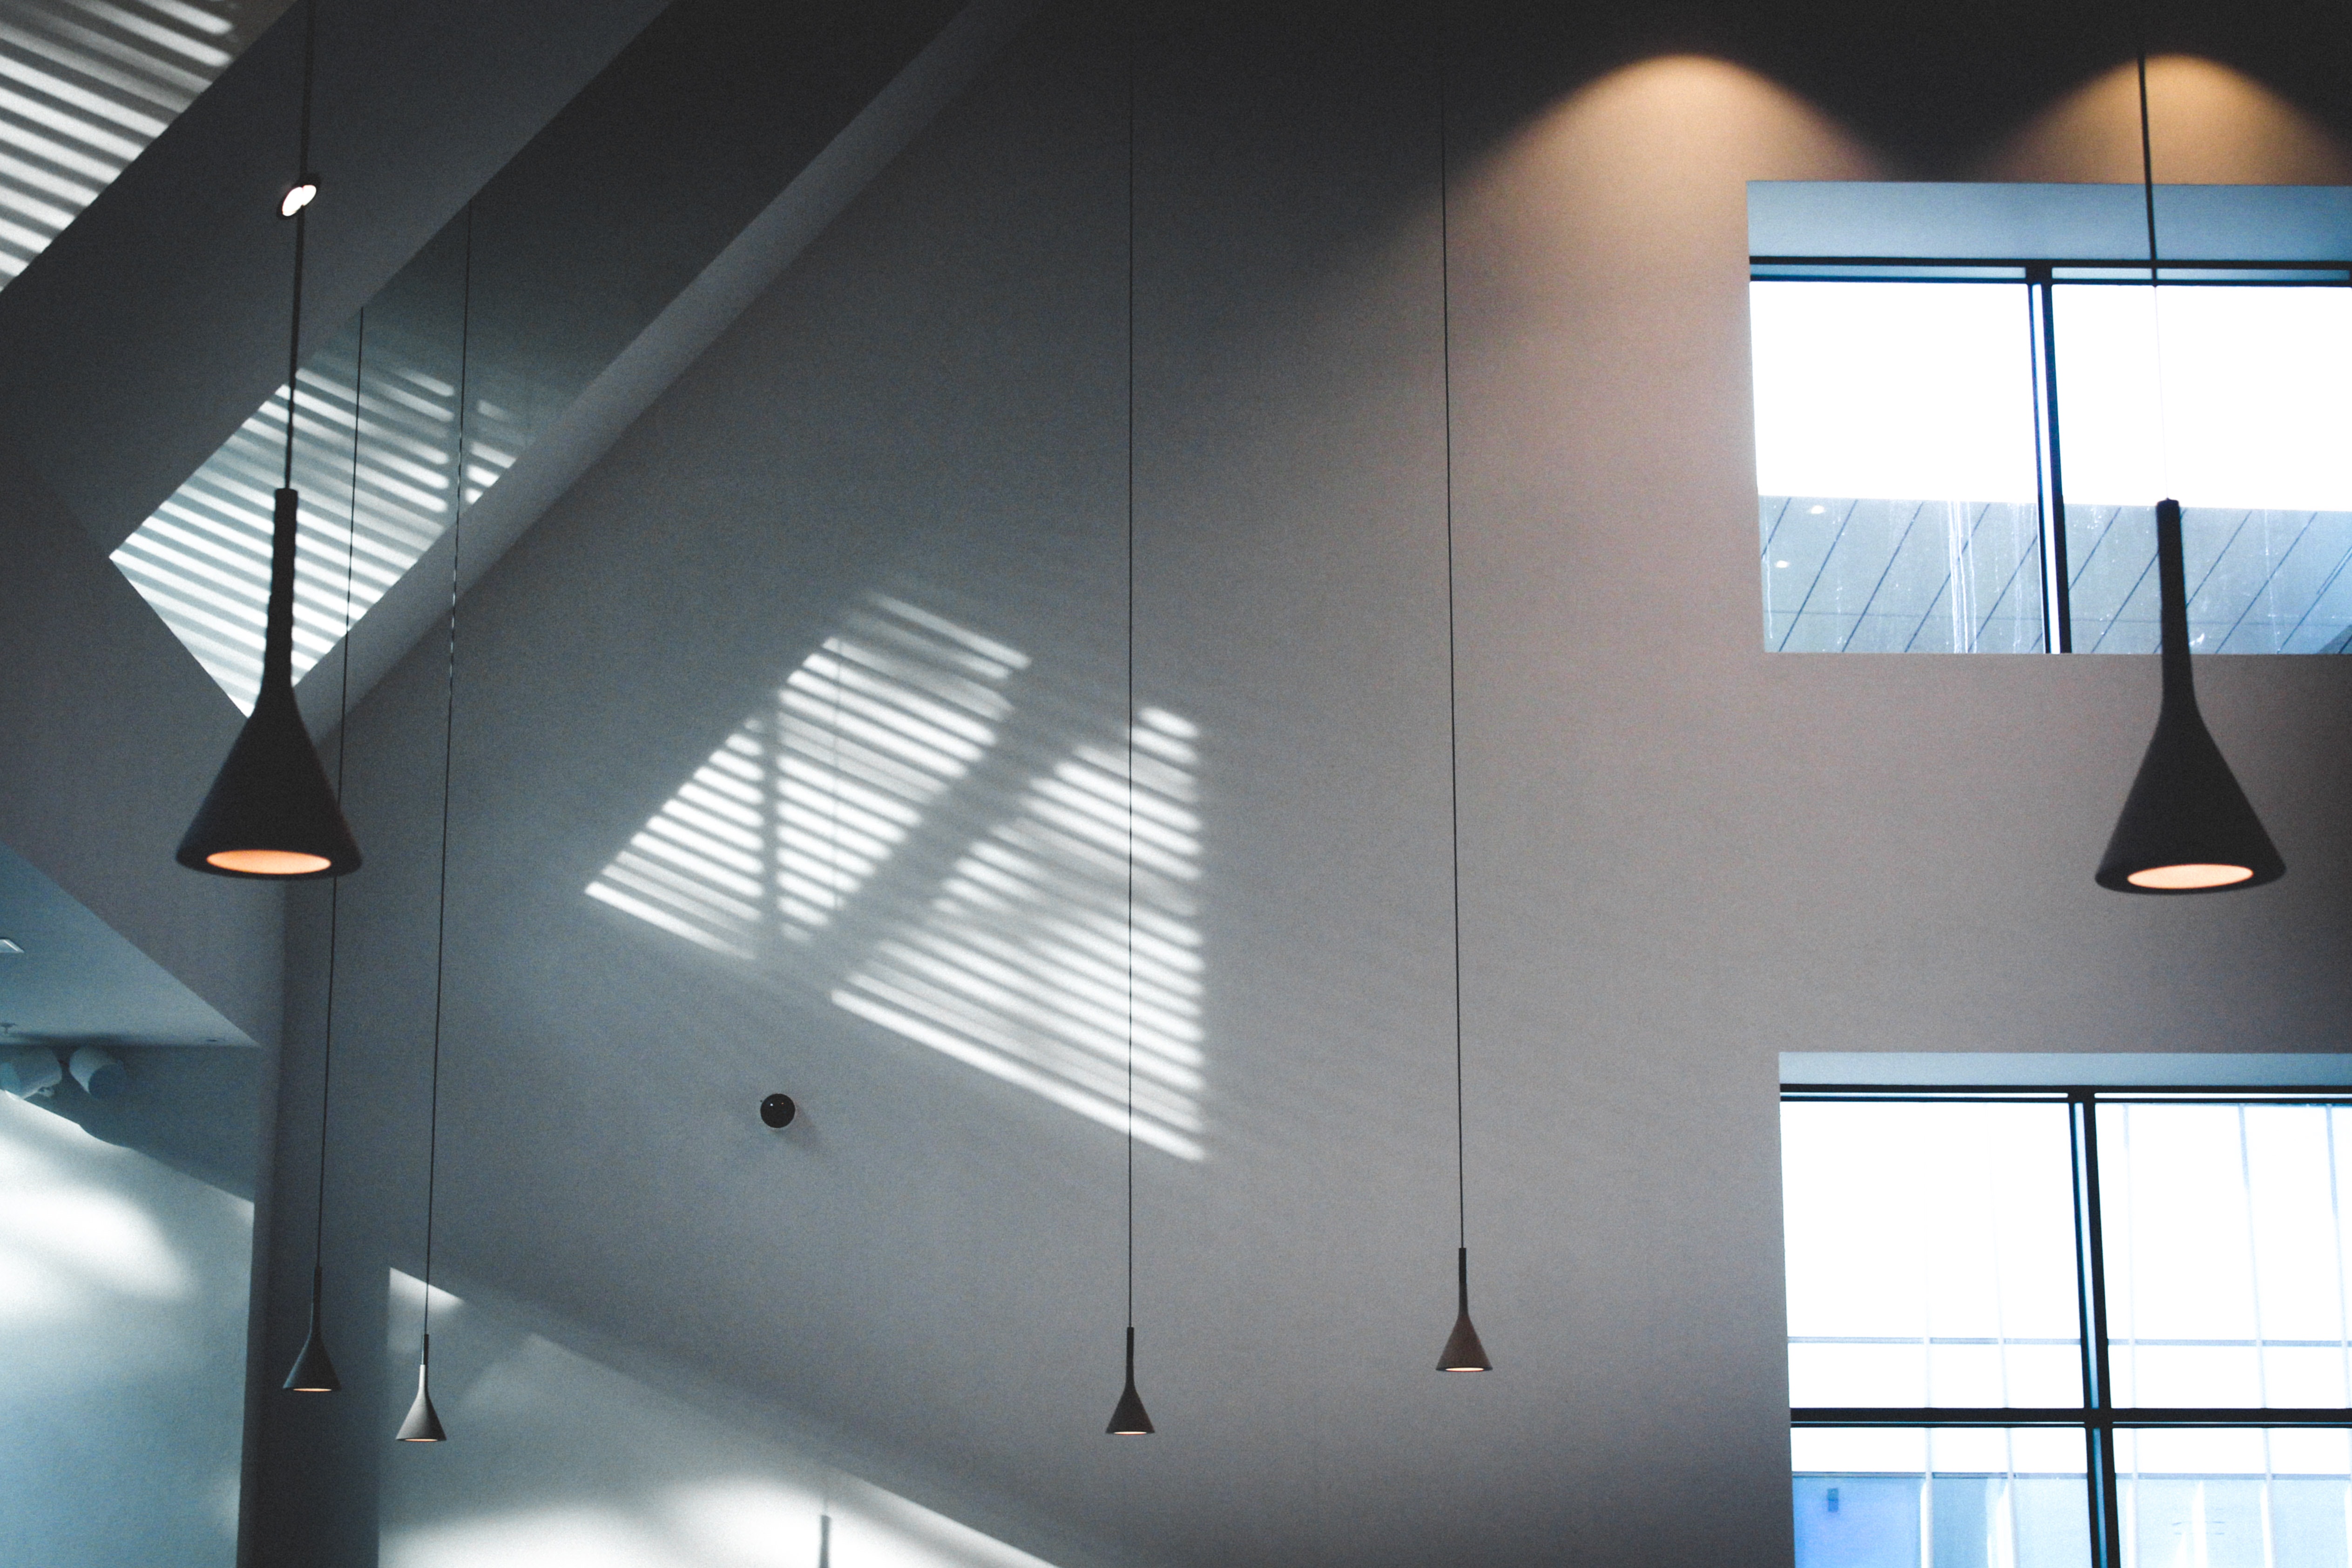
ceiling, daylighting, architecture, daytime, light, structure, lighting, house, interior design, glass, window, home, shade, light fixture, angle, loft, roof